CMLL 83rd Anniversary Show

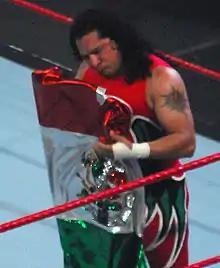
Super Crazy, facing off against Rey Bucanero in a "Lucha de Apuestas" match where both wrestlers put their hair on the line.

The issues between Rey Bucanero and Súper Crazy spun out of a feud between Súper Crazy and El Felino that took place in "Lucha Libre" Elite, a promotion closely related with CMLL. Súper Crazy and Felino faced off in the first ever "Lucha de Apuestas" match in "Lucha Libre" Elite on February 28, 2016. Súper Crazy won the match, forcing El Felino to have all his hair shaved off. Over the summer of 2016 CMLL regular Rey Bucanero voiced his displeasure with what he considered "Súper Crazy's bragging" about the "Apuesta" win. On the July 15 Súper Crazy made his return to CMLL after not working for the company directly for in 12 years. Súper Crazy, Máximo Sexy and Valiente defeated Rey Bucanero, El Terrible and Vangelis as the "war of words" turned physical in the ring. The following week Súper Crazy teamed up with "Lucha Libre" Elite representatives Golden Magic and Sharlie Rockstar to defeat Bucanero and CMLL representatives El Terrible and Shocker. Afterwards "Luchas de Apuestas" challenges were made but nothing was officially agreed to. The following week Súper Crazy's team won once again, frustrating Bucanero even further. On August 10 CMLL confirmed that the match between the two would be the second "Lucha de Apuestas" match on the 83rd Anniversary Show.